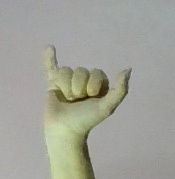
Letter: ya